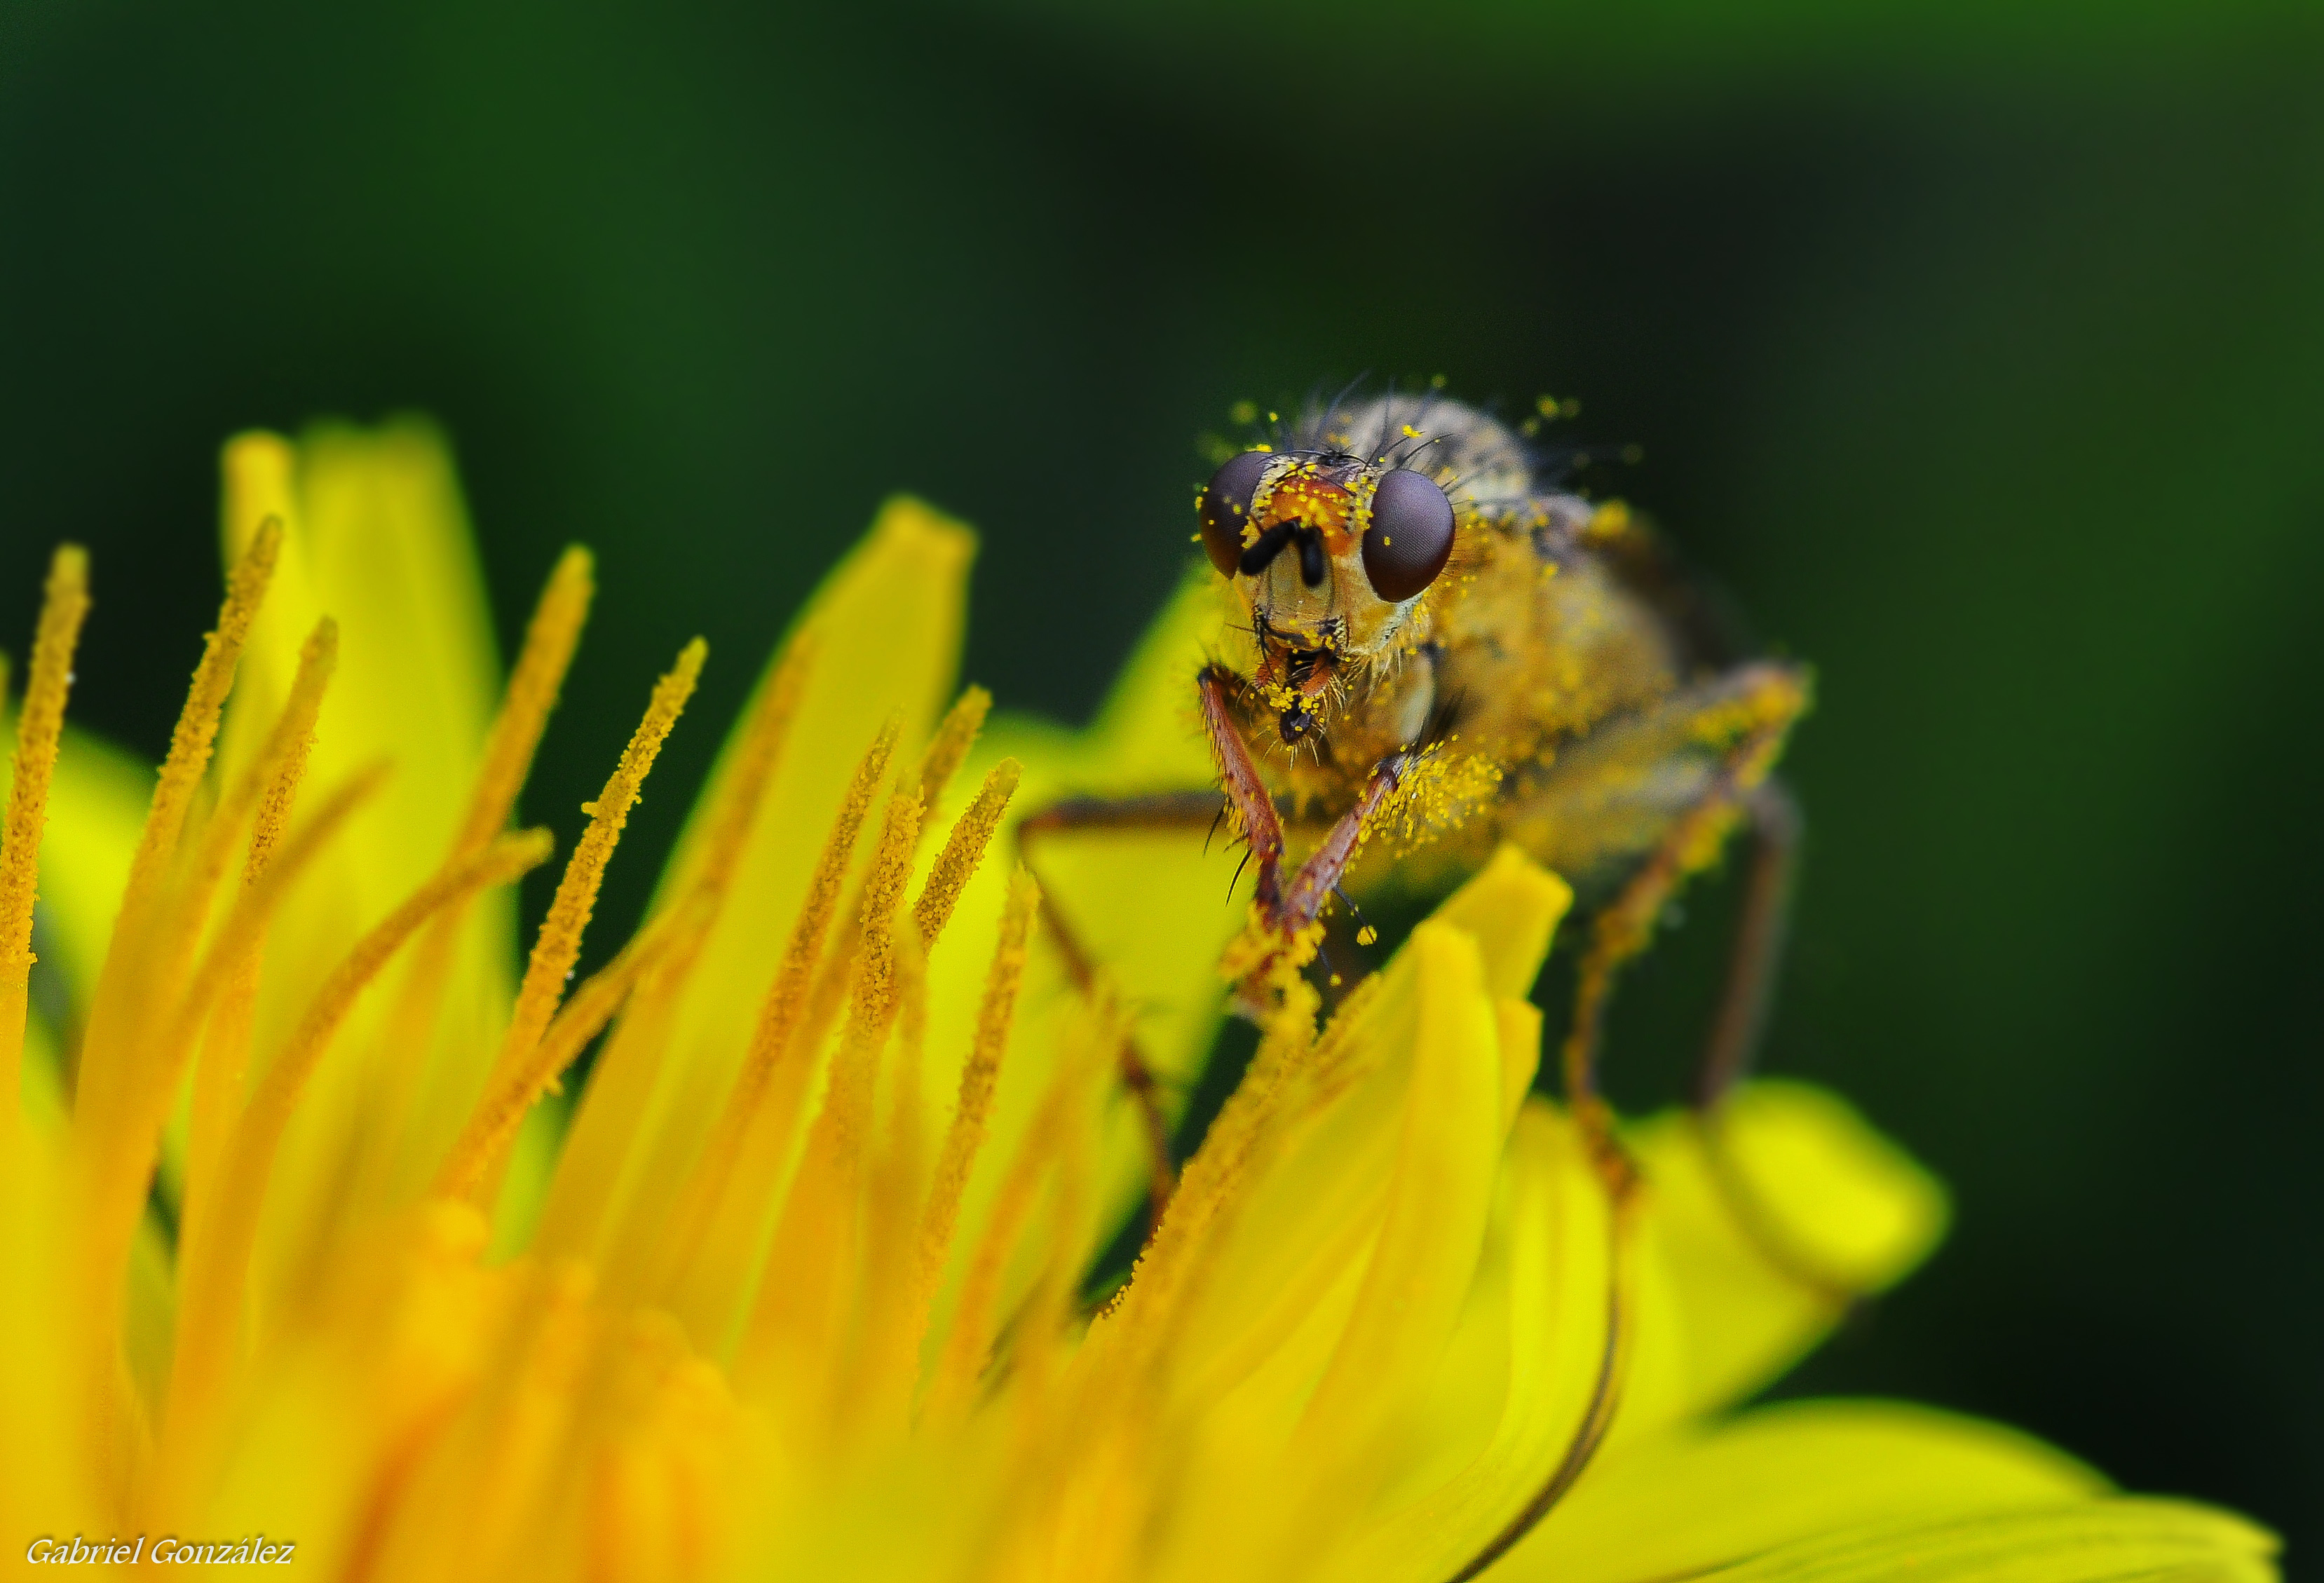
nature, plant, photography, meadow, flower, petal, fly, pollen, green, insect, macro, yellow, flora, fauna, invertebrate, wildflower, close up, animals, bee, naturaleza, nectar, nikond90, ggl1, gaby1, xovesphoto, animales, gphoto, sigma105mm, macro photography, honey bee, plant stem, membrane winged insect